Manchu alphabet

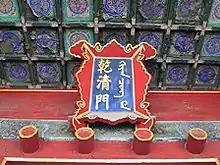
A bilingual sign in Chinese (left) and Manchu (right) in the Forbidden City

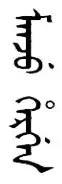
"Manju hergen" ("Manchu alphabet") in Manchu

The Manchu alphabet is the alphabet used to write the now critically endangered Manchu language. A similar script called Xibe script is used today by the Xibe people, whose language is considered either a dialect of Manchu or a closely related, mutually intelligible language. It is written vertically from top to bottom, with columns proceeding from left to right.